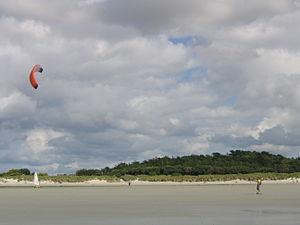
Le kite landboarding est un sport de glisse qui consiste à se faire tracter en mountainboard ou en skateboard par une aile de traction. Ce sport se pratique dans des zones venteuses, dégagées avec un sol relativement dur comme des plages à marée basse ou des champs d'herbes. Ce sport est géré pas le FFVL.